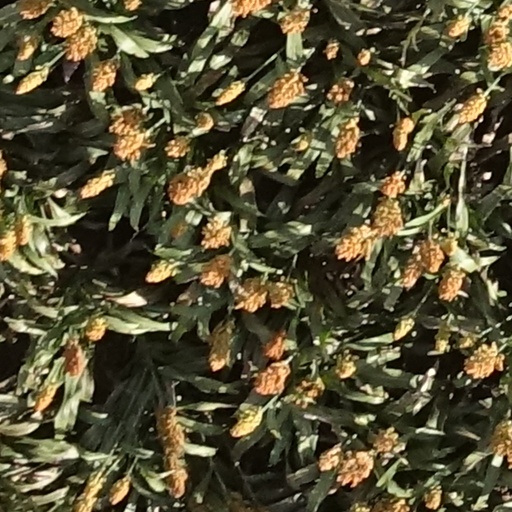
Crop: sorghum